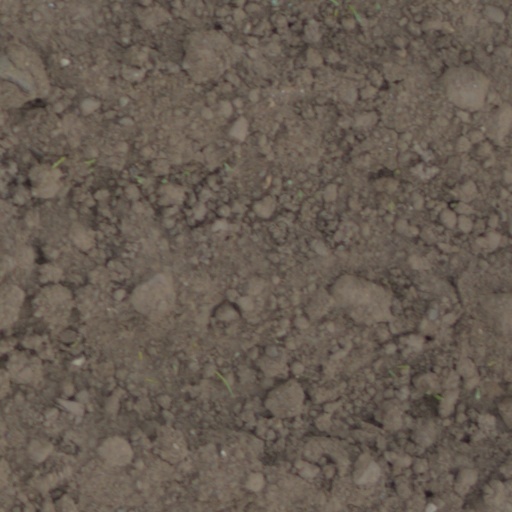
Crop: wheat